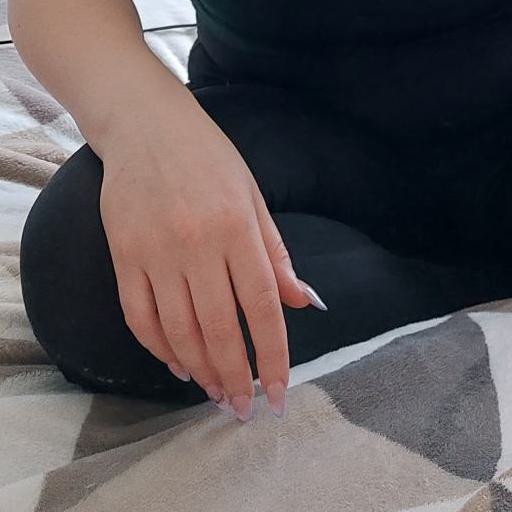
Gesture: no_gesture